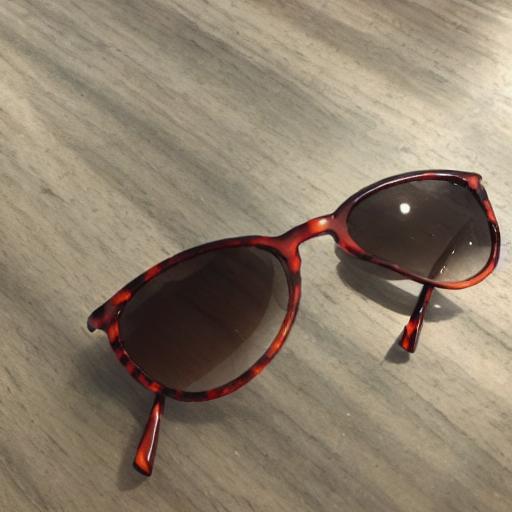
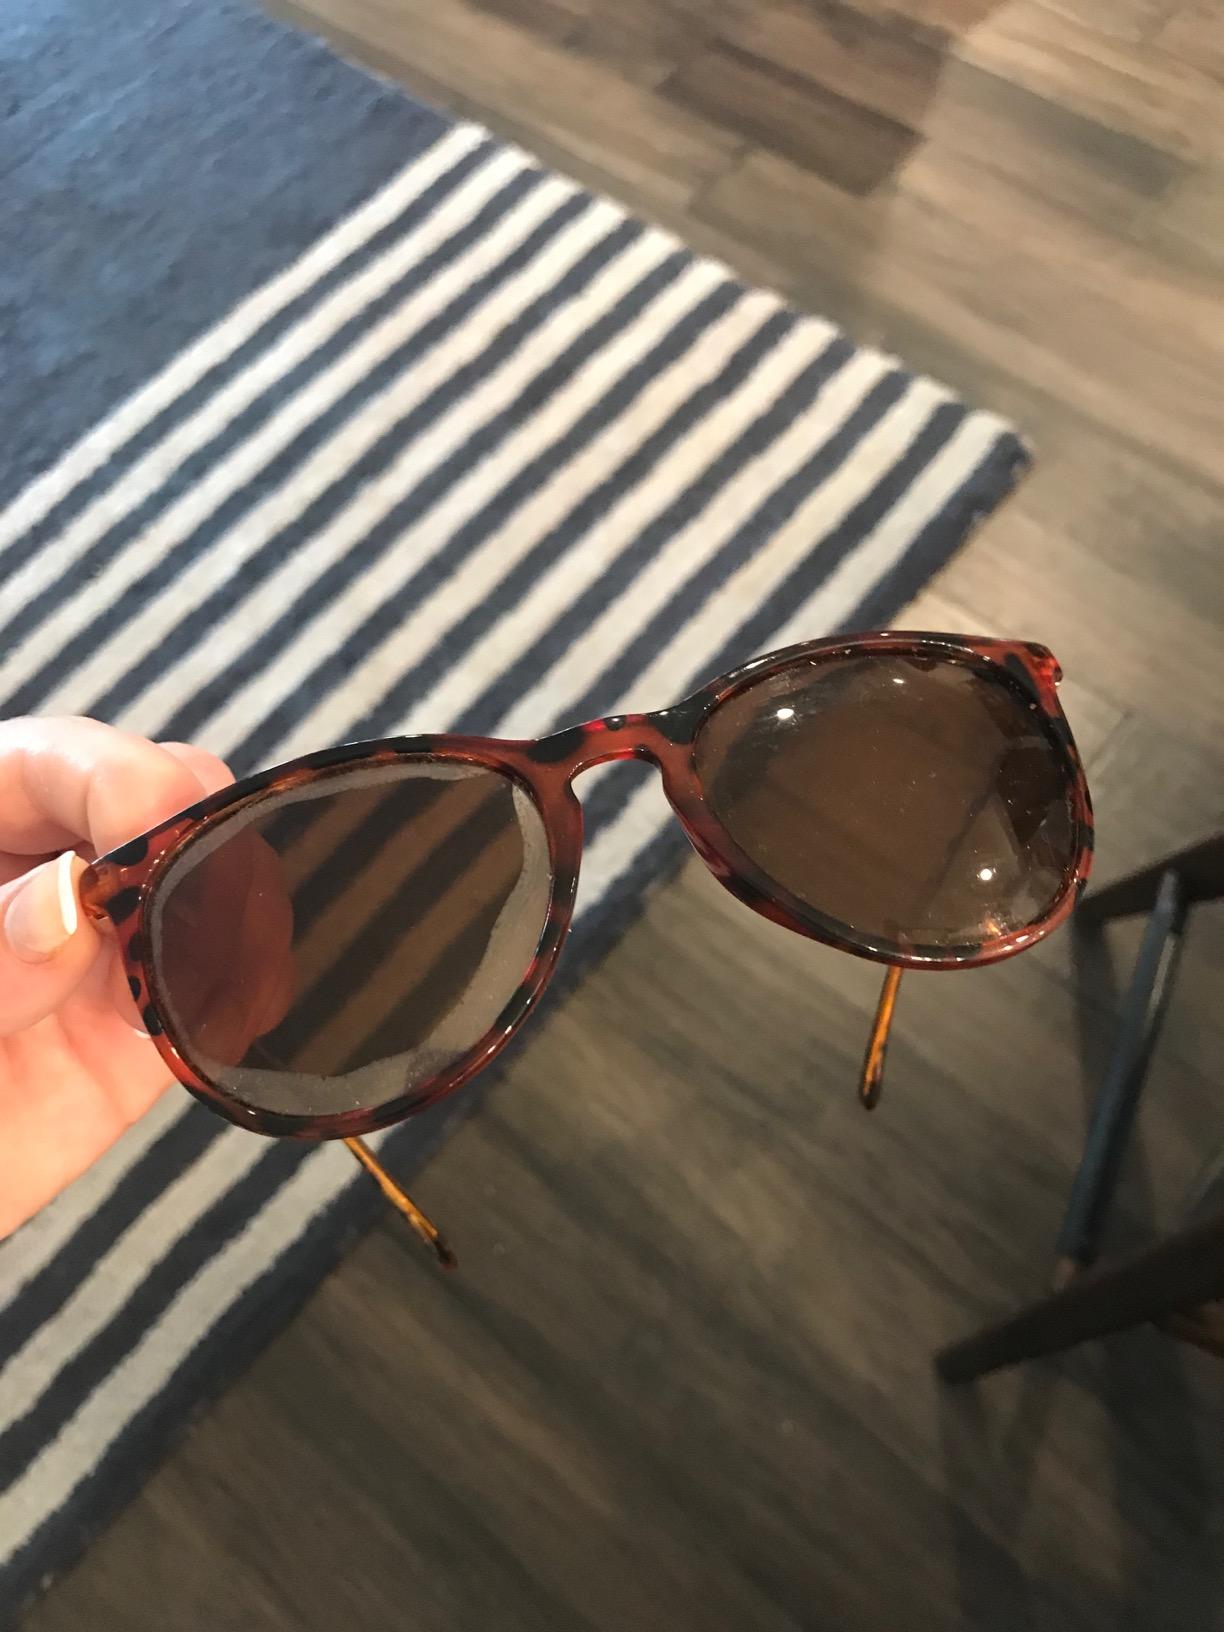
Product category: accessories_sunglasses
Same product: no